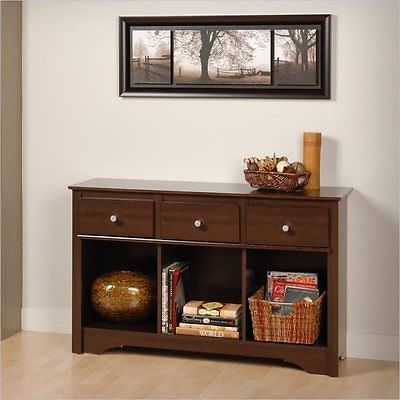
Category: table